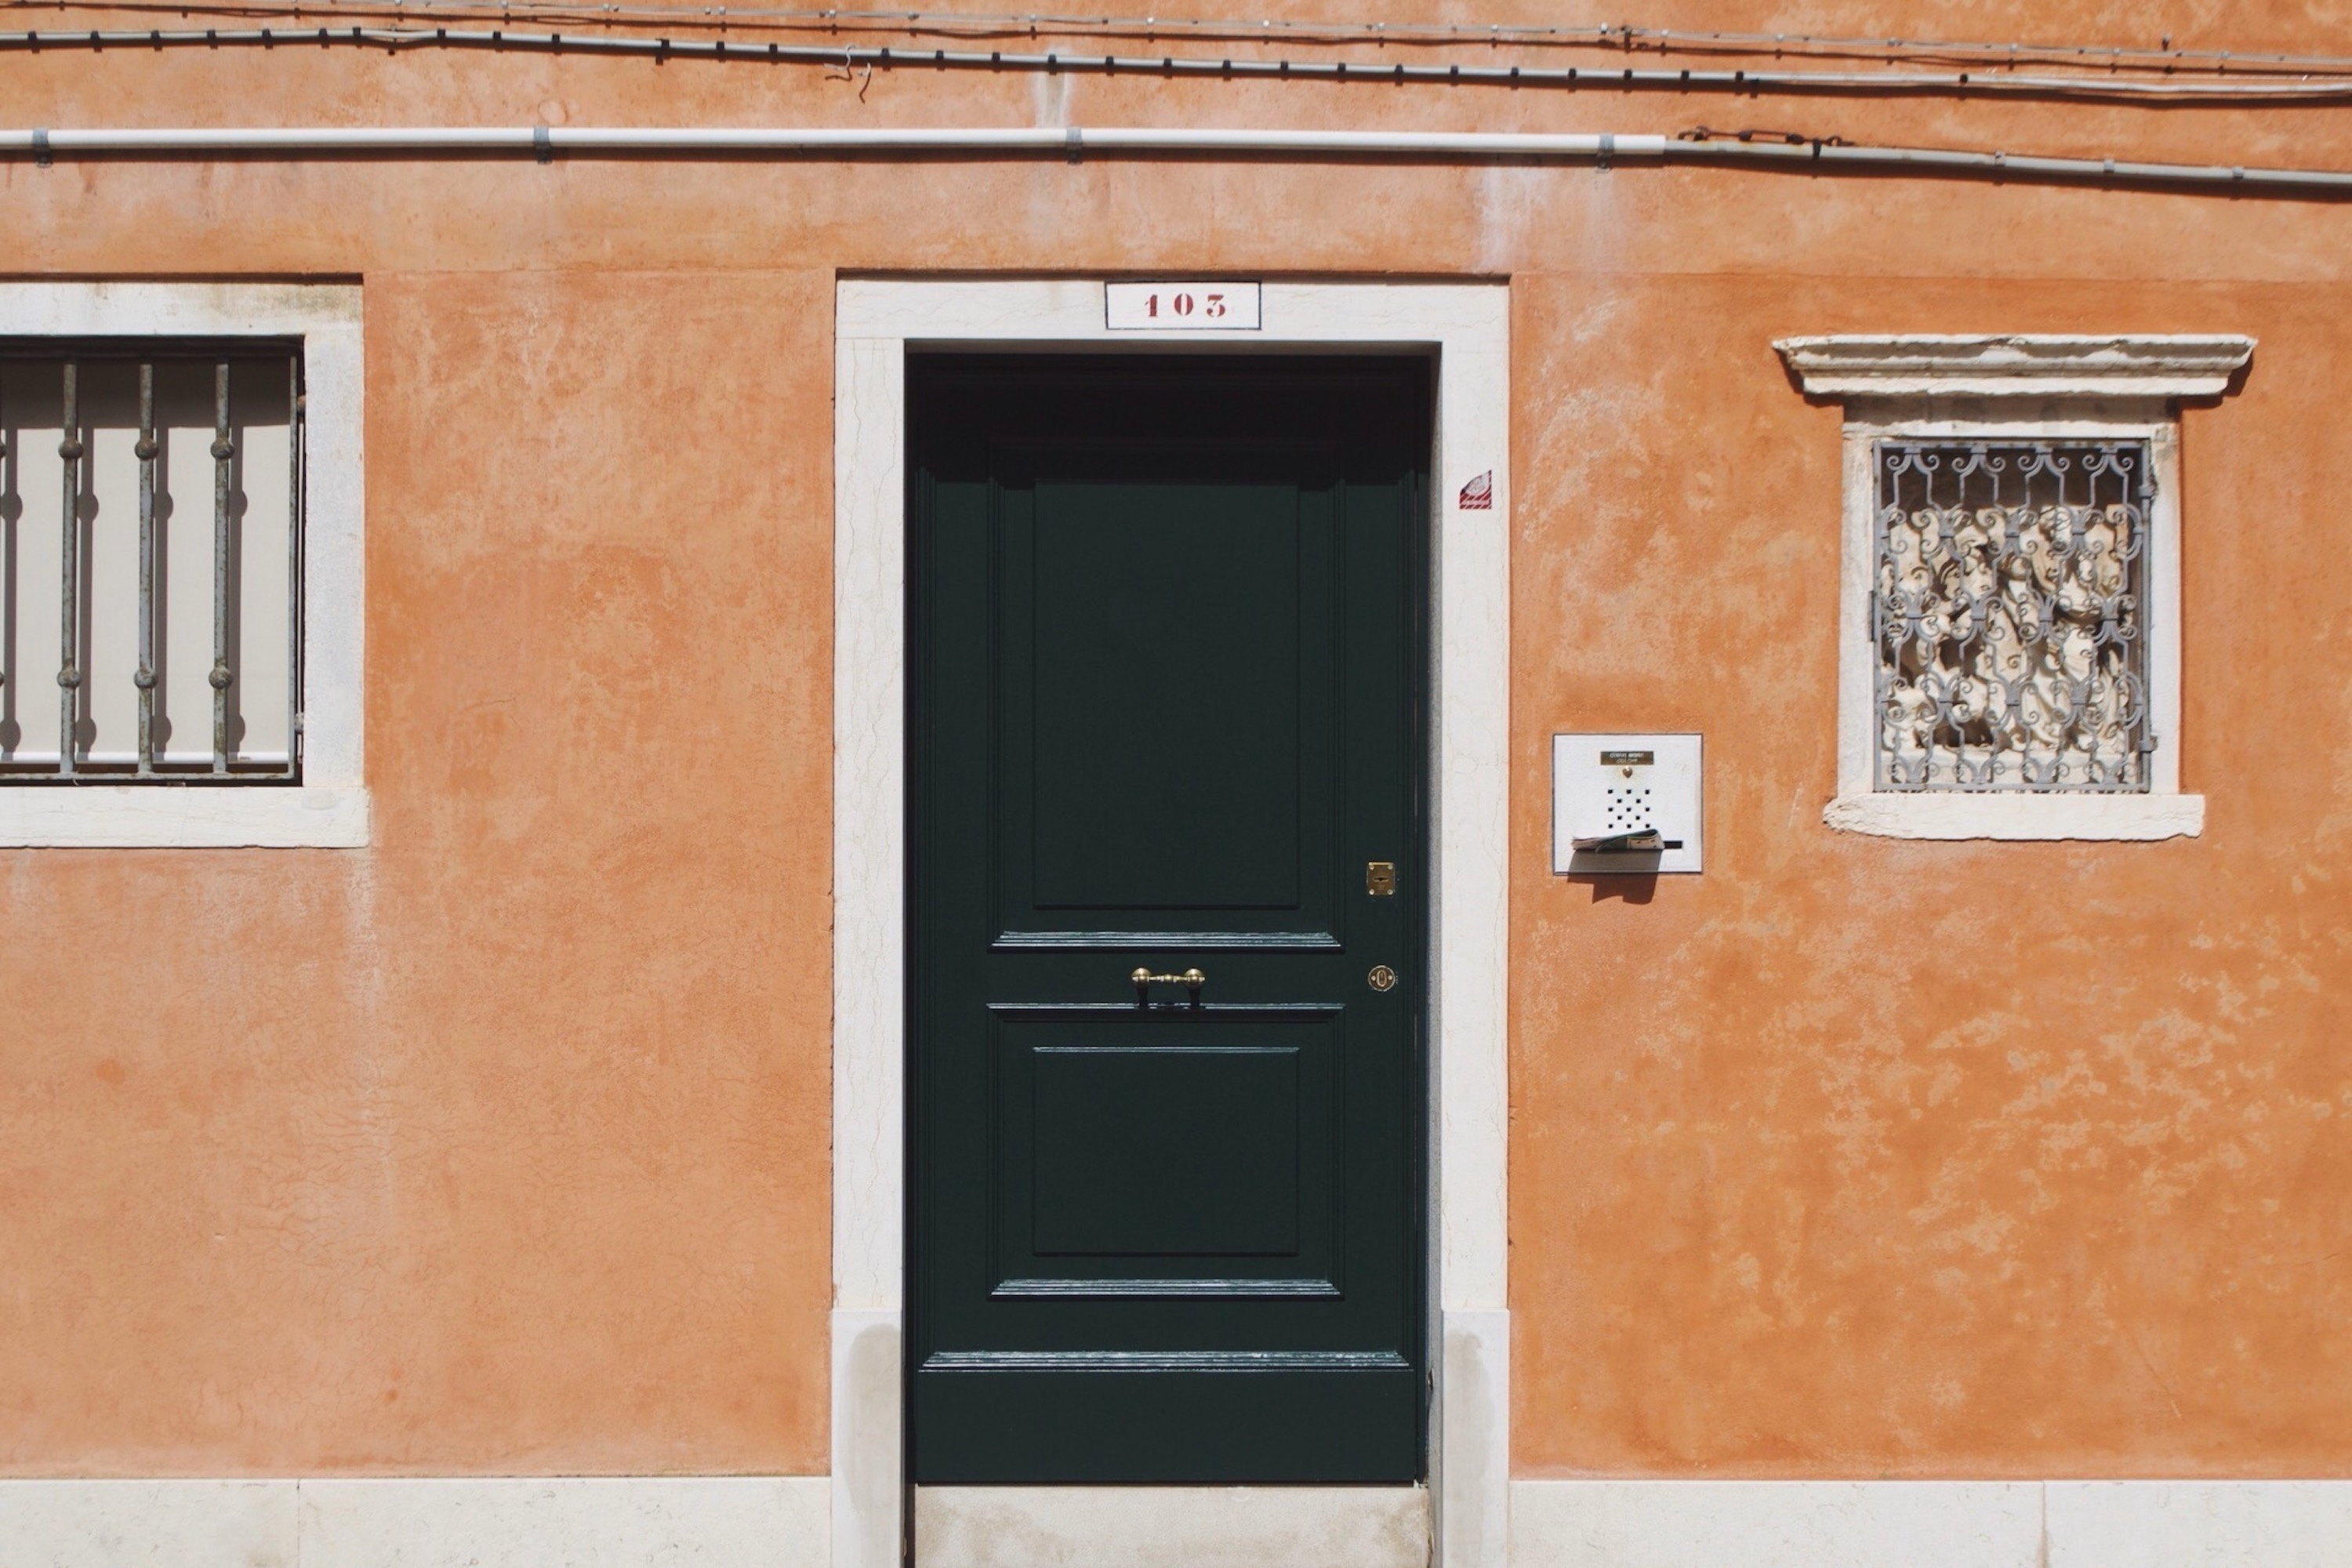
architecture, wood, house, window, home, wall, orange, facade, door, interior design